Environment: real
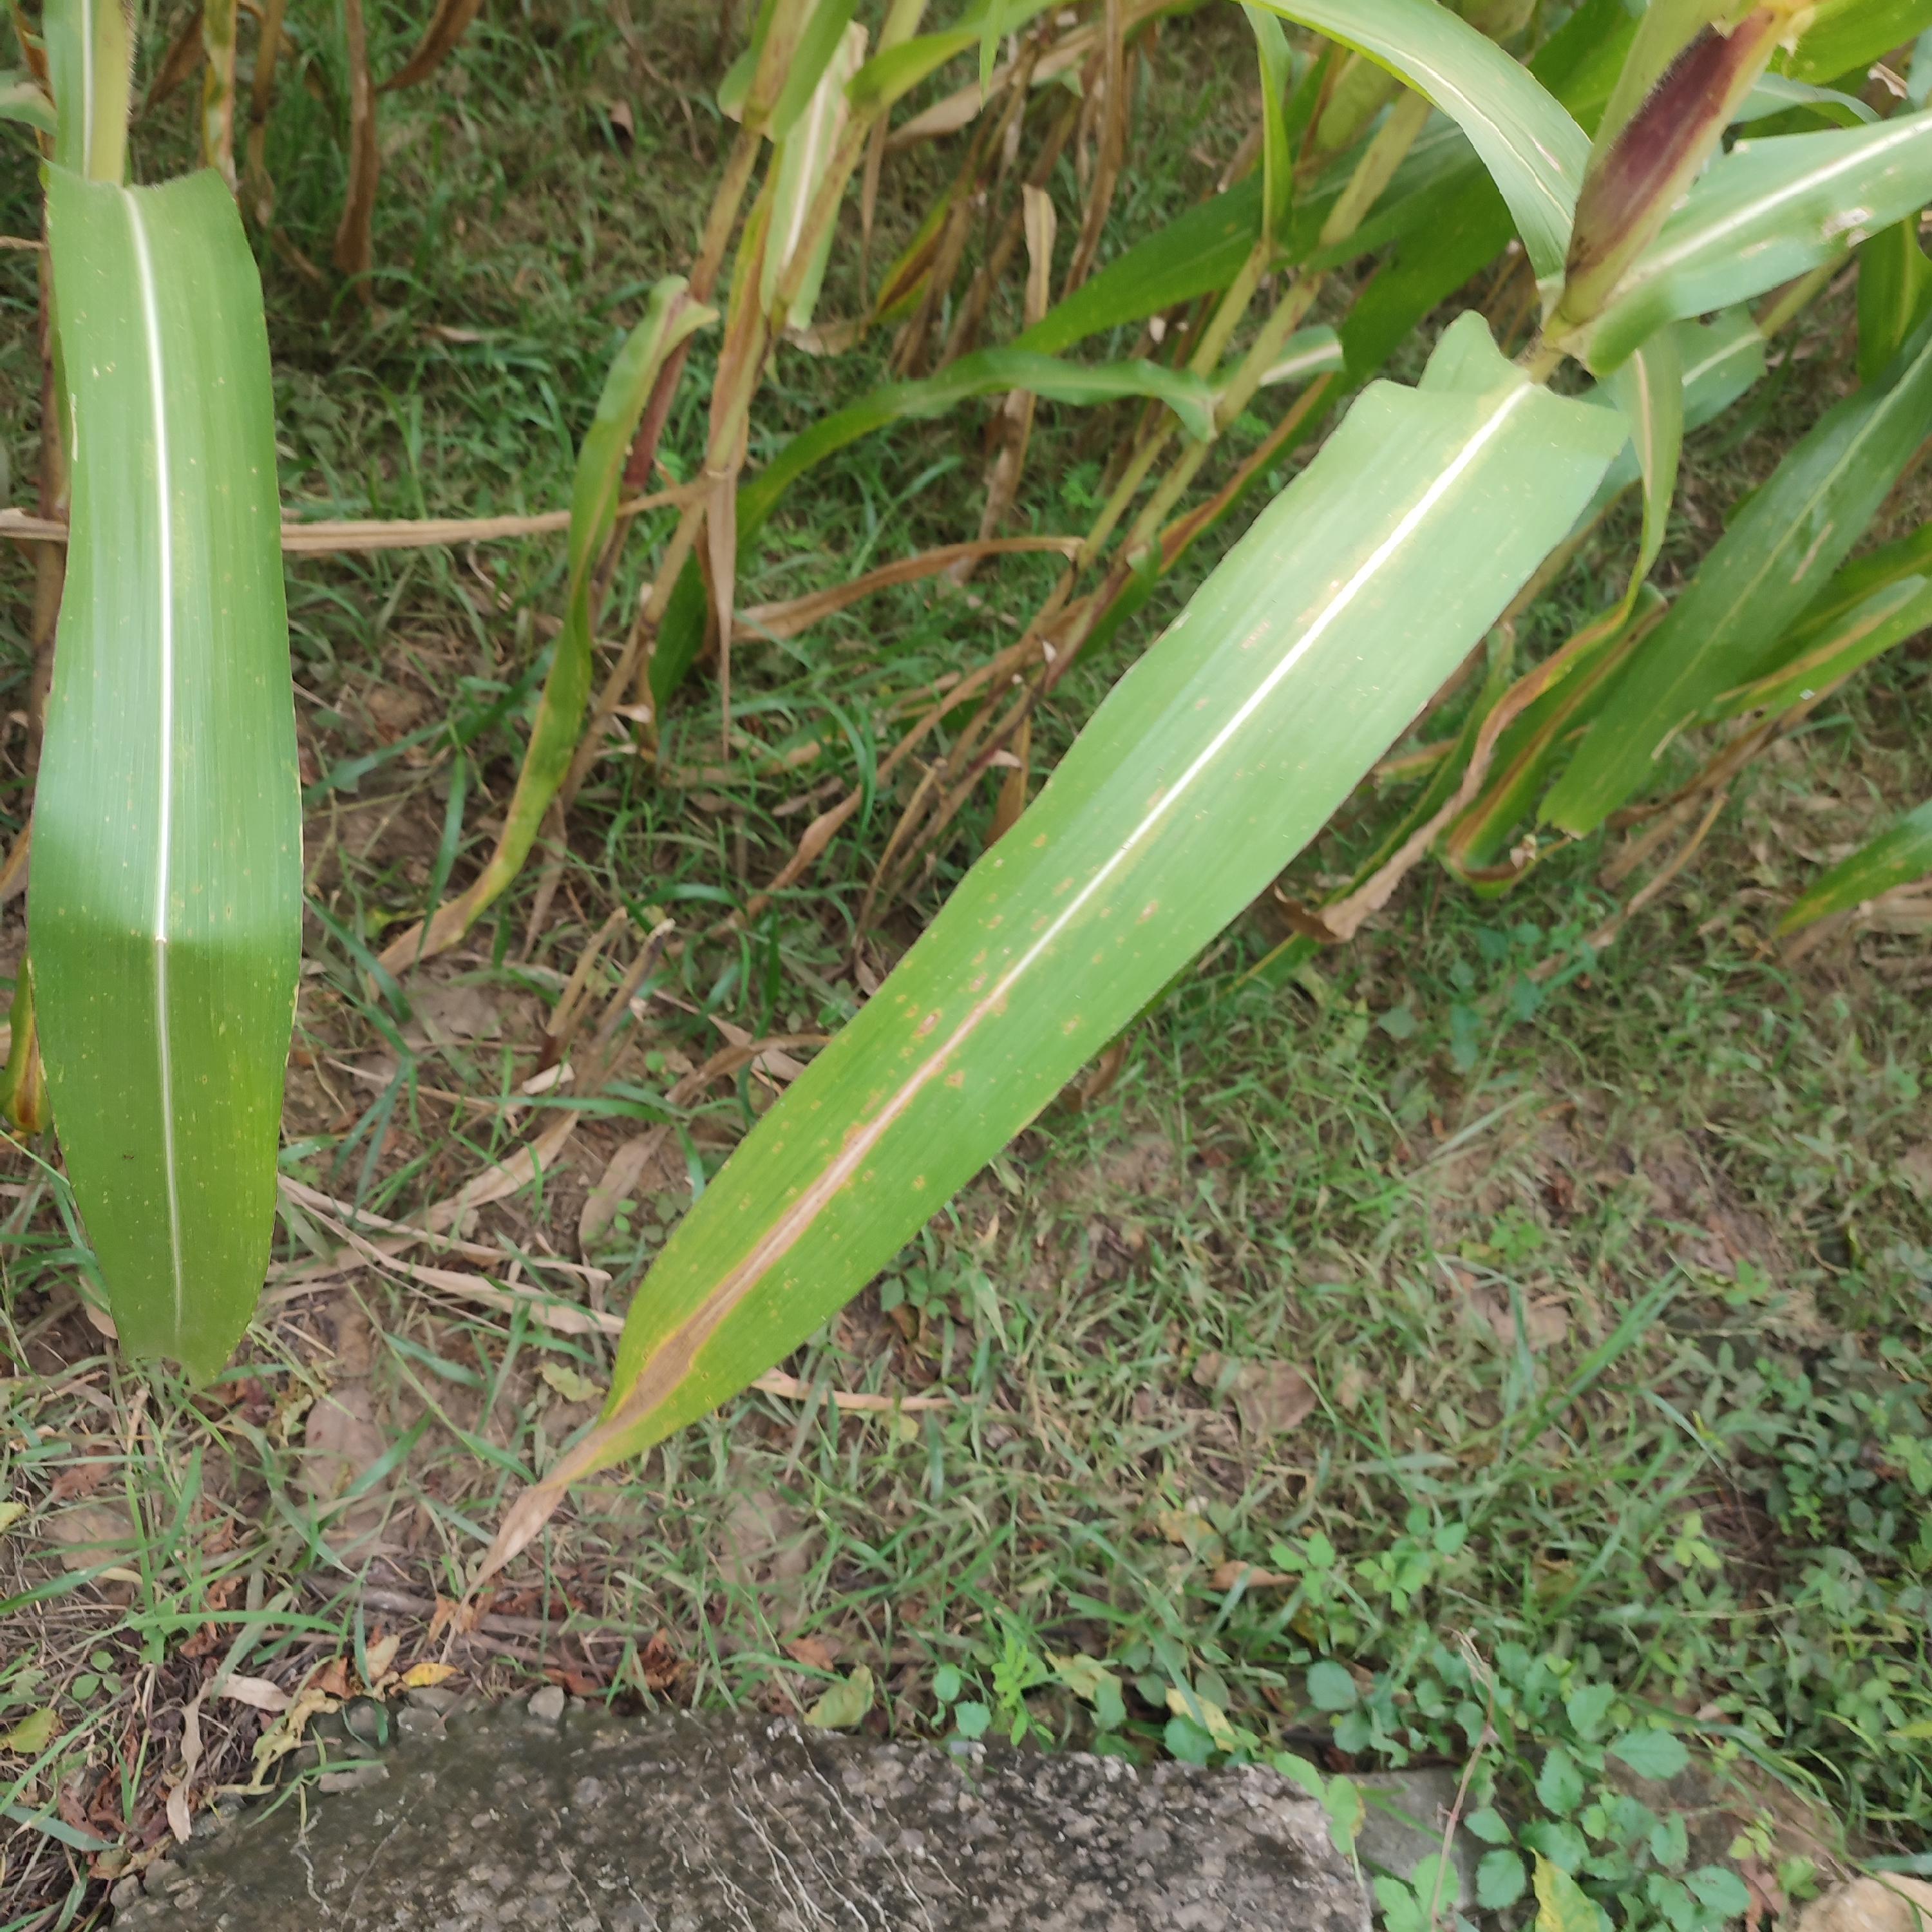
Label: nitrogen_deficiency